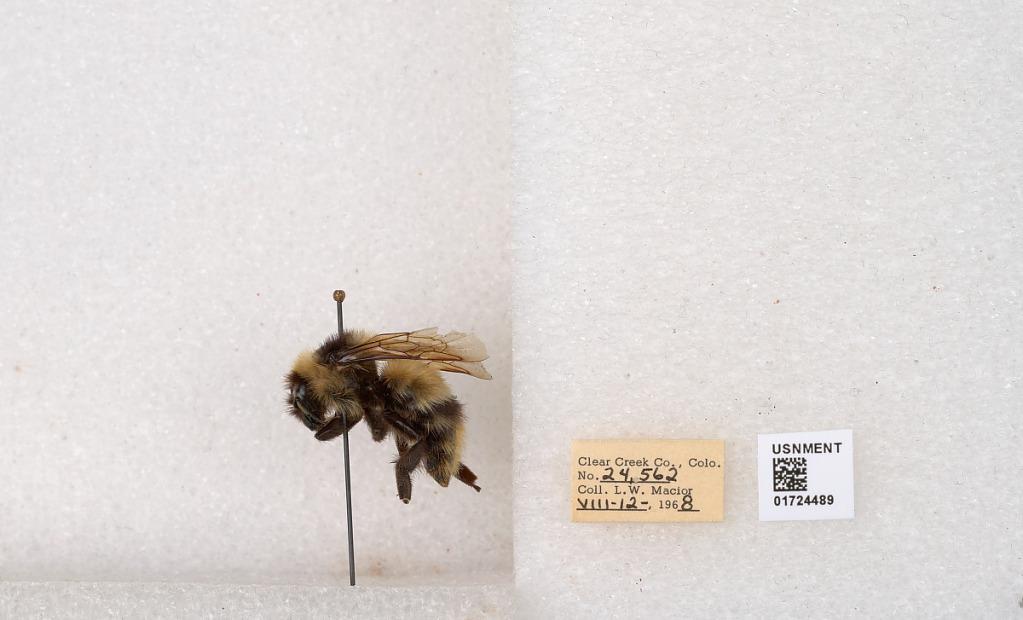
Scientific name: Bombus kirbyellus
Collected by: L. Macior
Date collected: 1968-8-12
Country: United States
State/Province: Colorado
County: Clear Creek
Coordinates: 39.6891, -105.644